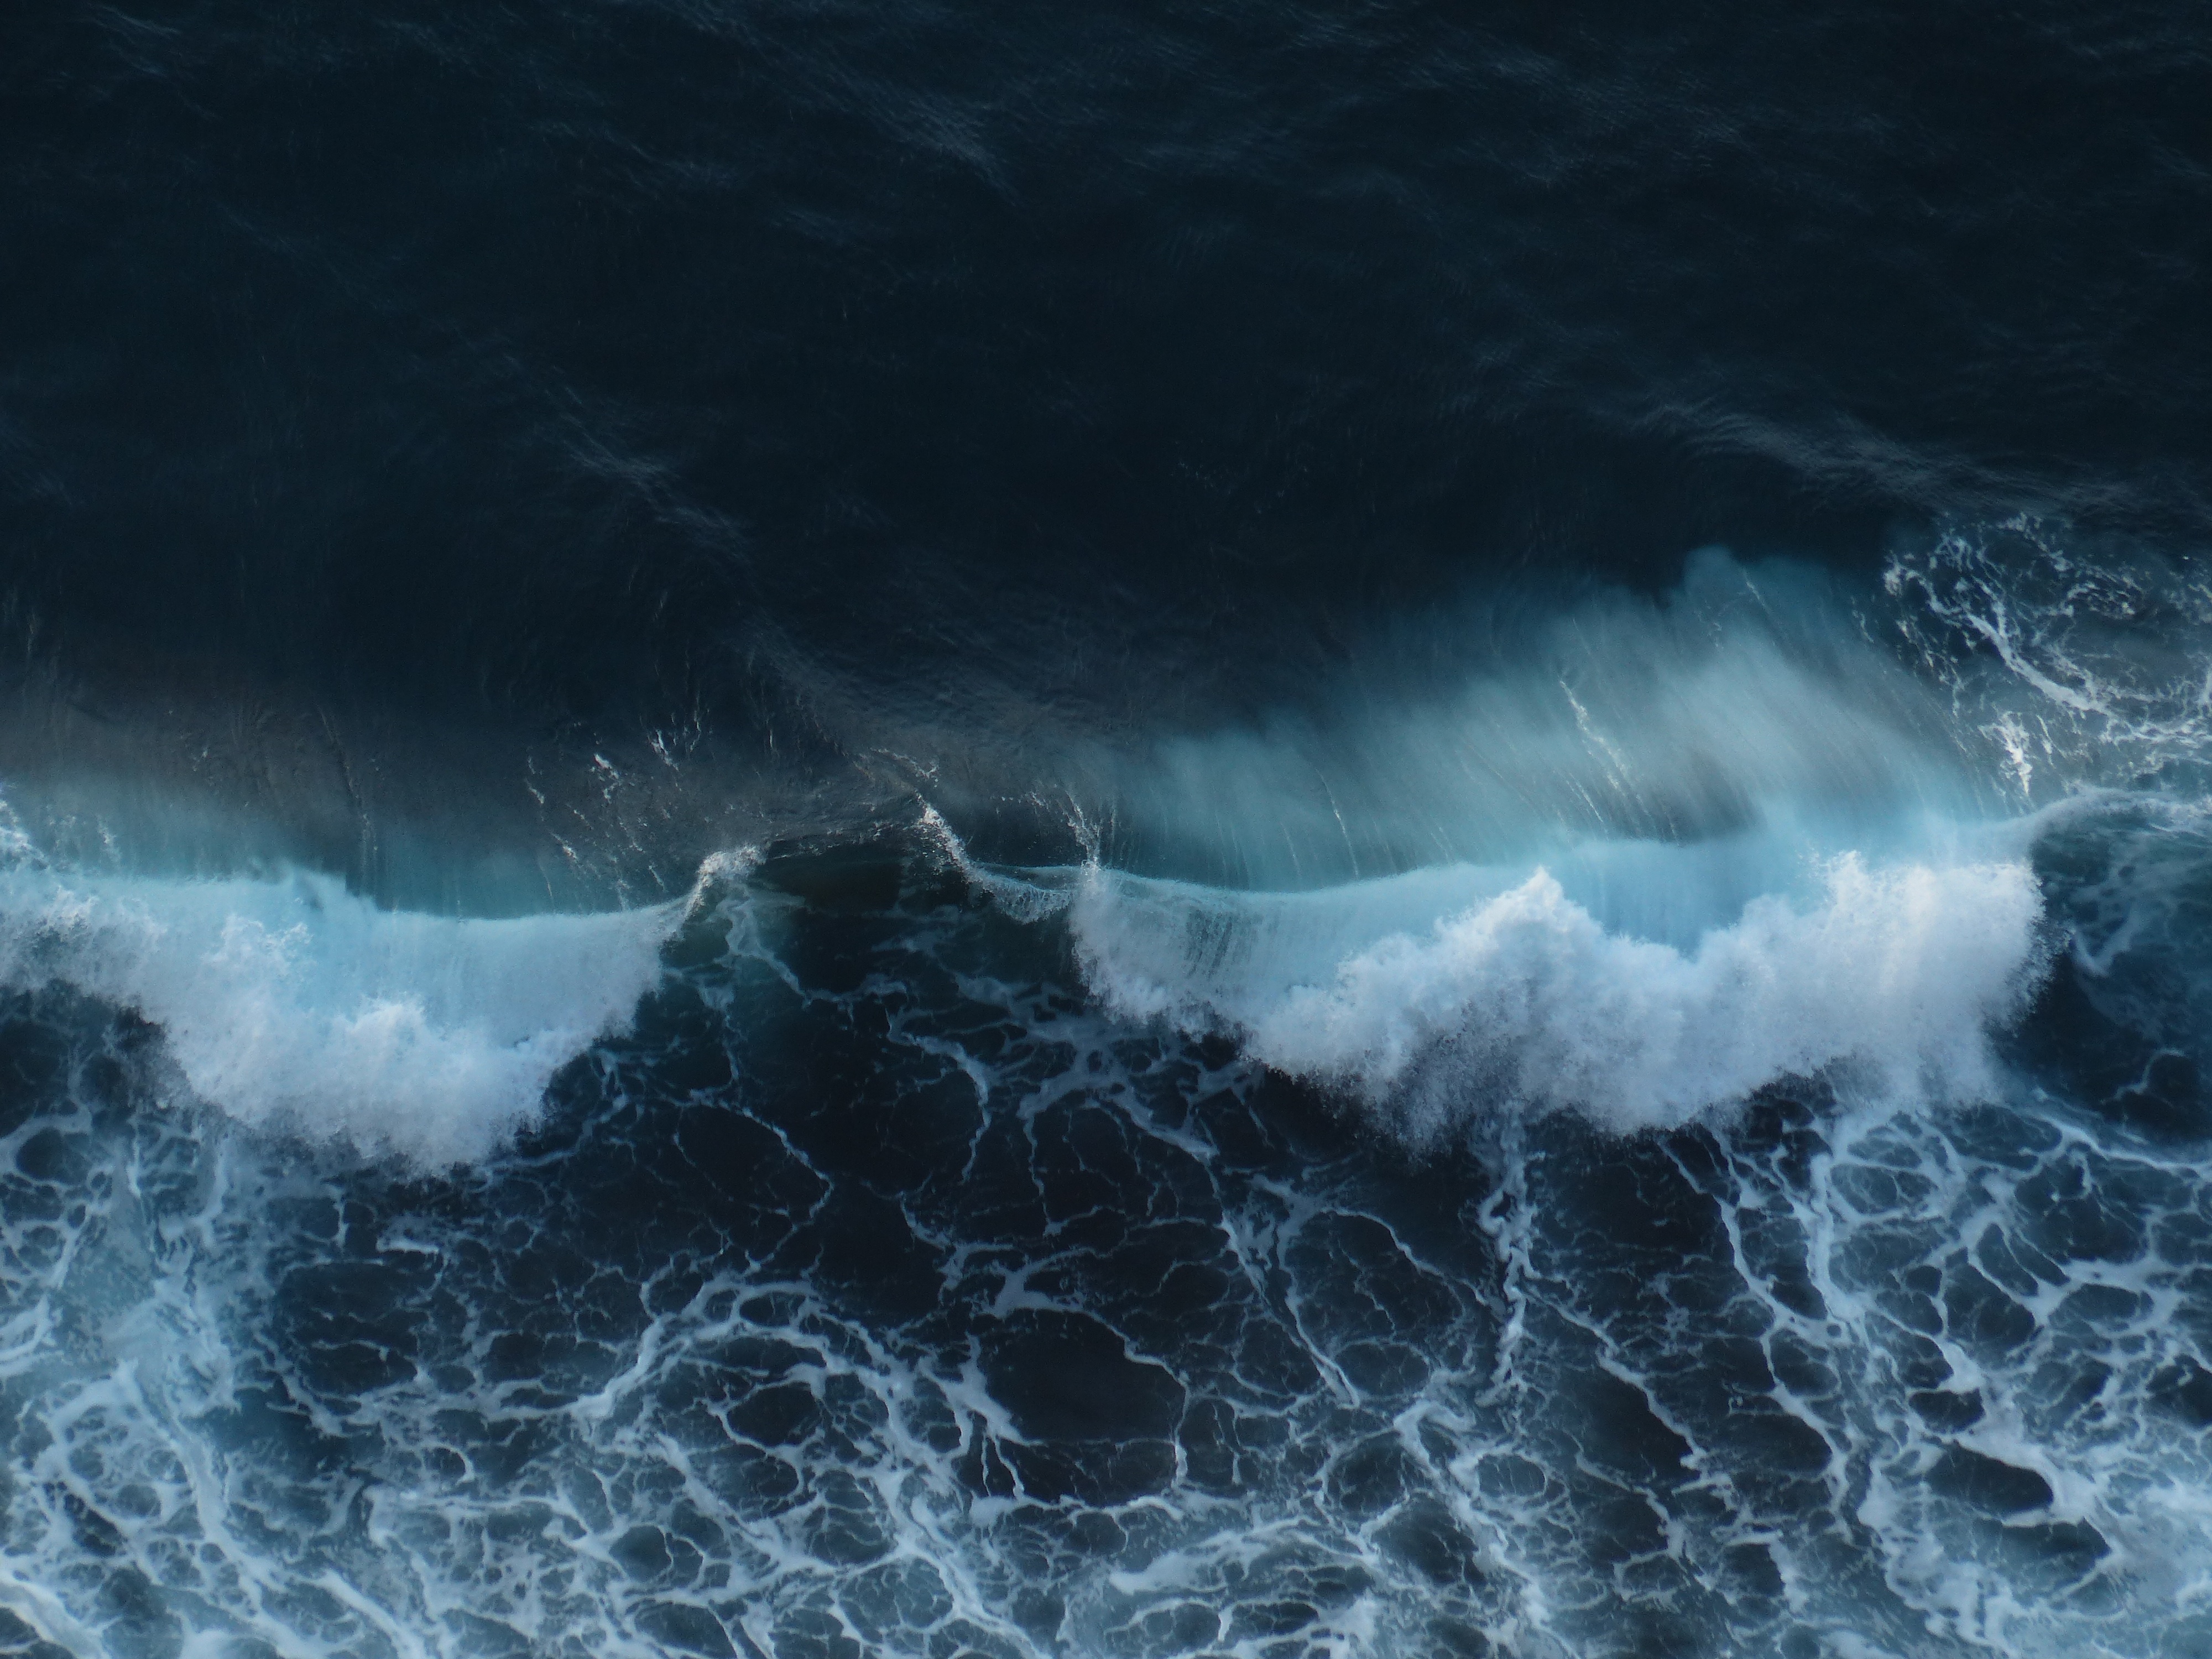
sea, coast, ocean, wave, wind, foam, surf, spray, weather, storm, rapid, swell, crusher, atmospheric phenomenon, geological phenomenon, wind wave